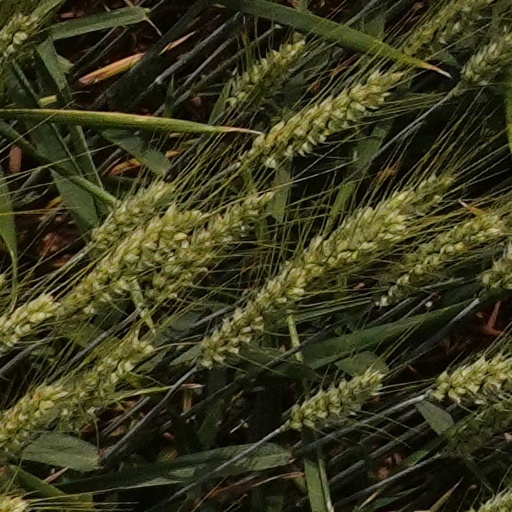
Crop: wheat